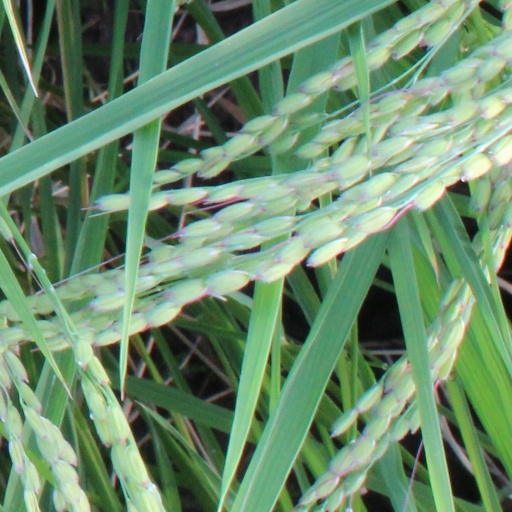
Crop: rice